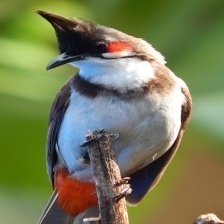
Species: RED WISKERED BULBUL
Scientific name: PYCNONOTUS JOCOSUS